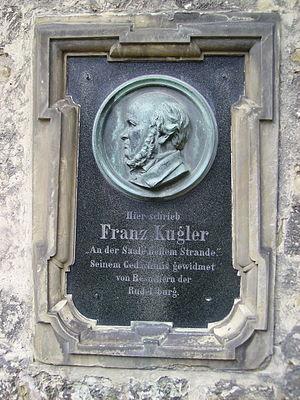
Franz Theodor Kugler ou Franz Kugler est un historien de l'art et écrivain allemand.